Weather of 2010

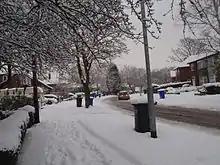
Manchester, England, on January 5

The Met Office issued weather warnings for every region in the UK except the Northern Isles. An extreme weather warning was issued for southern areas for overnight snowfall which could bring accumulations from . BBC Weather and the Met Office also warned that temperatures in the Highlands of Scotland could drop to later in the week. The Met Office also confirmed that the UK was experiencing the longest prolonged cold spell since December 1981. The Harrogate district endured over six inches and had been a regular feature on BBC News broadcasts.